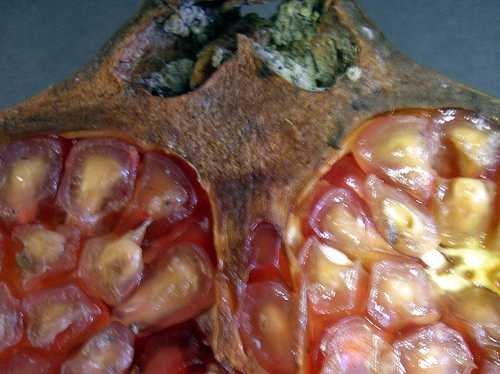
Label: Pomegranate